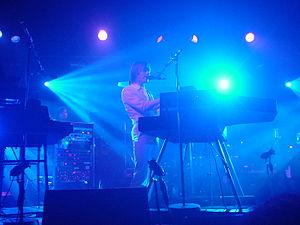
Air est un groupe de musique français originaire de Versailles formé en 1995 composé de Jean-Benoît Dunckel et de Nicolas Godin.